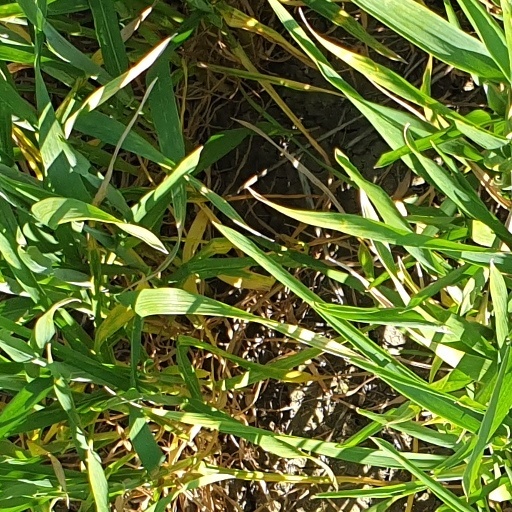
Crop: wheat